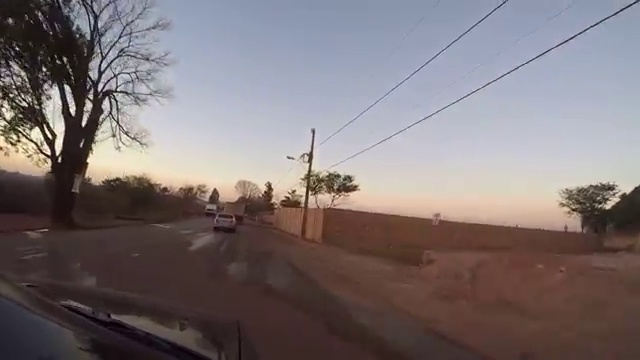
Fire: no
Smoke: no